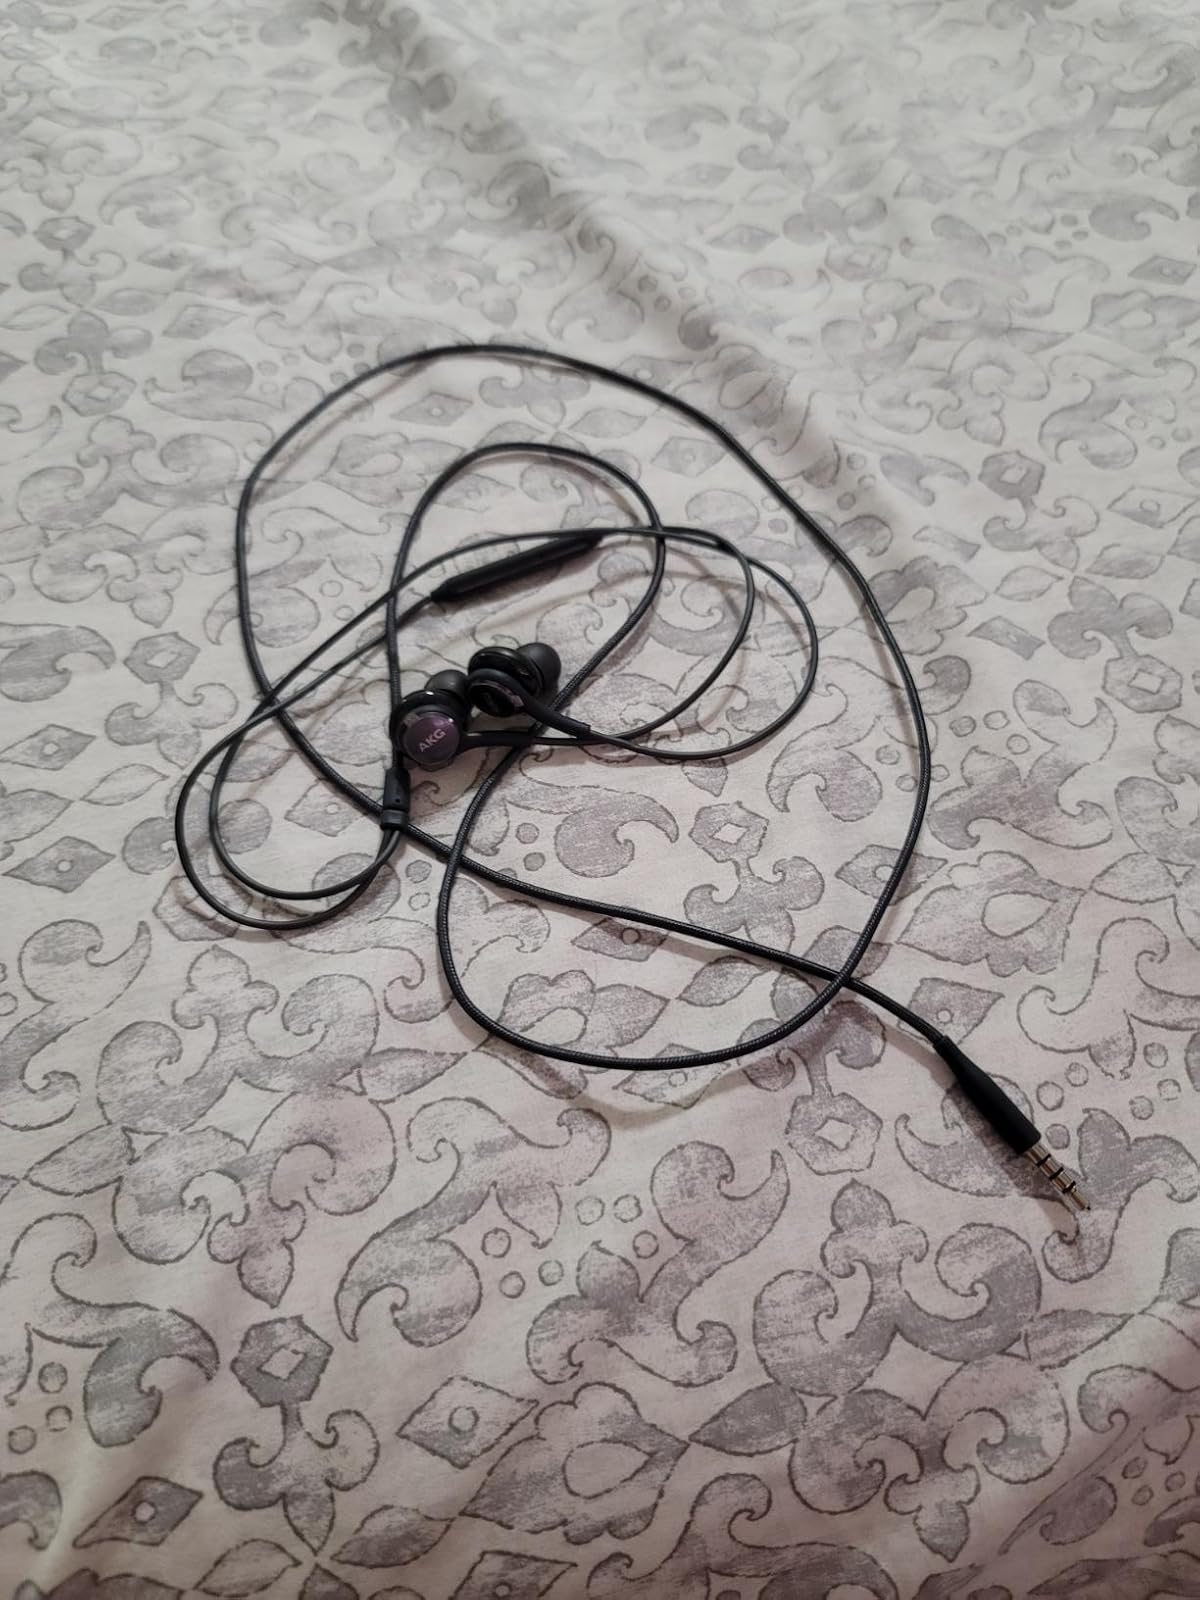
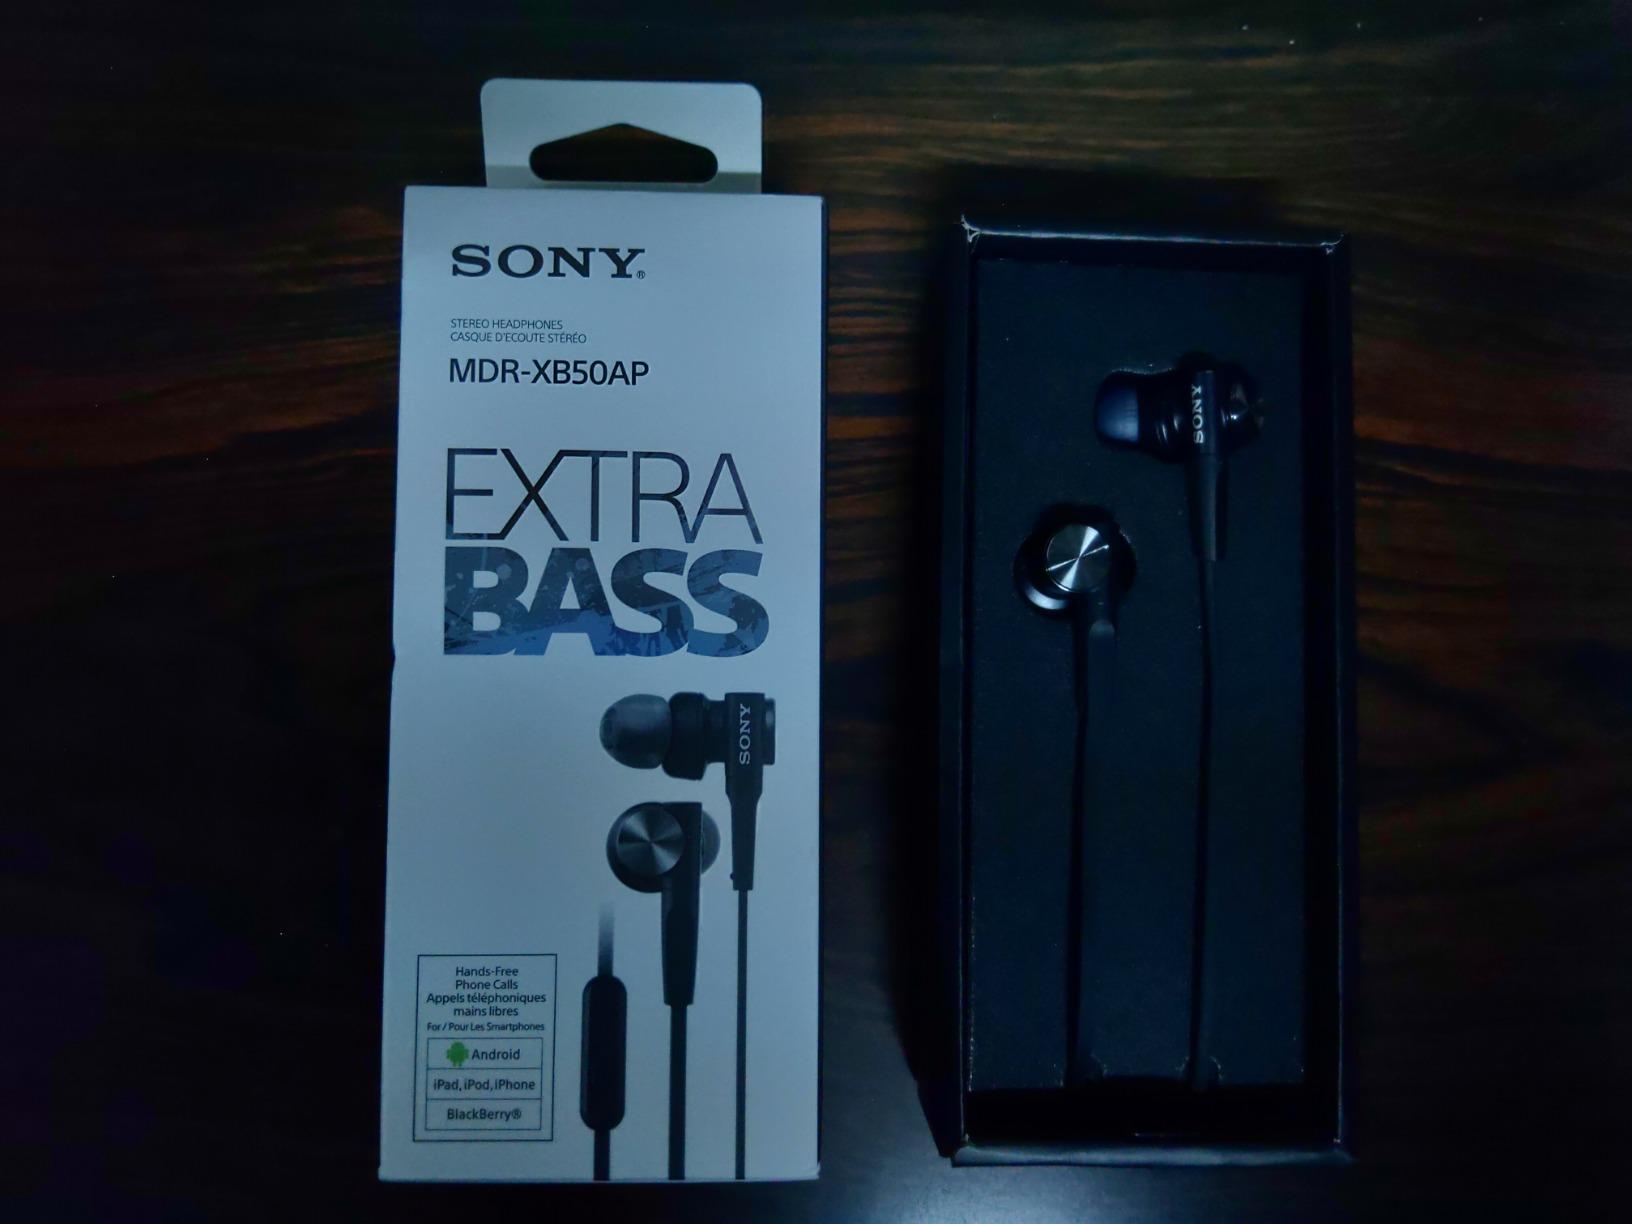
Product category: headphones
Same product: no